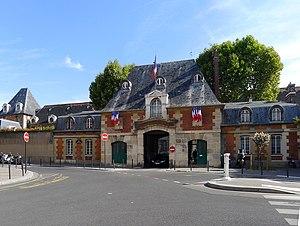
Hôpital Saint-Louis - Paris X
Cet article recense les monuments historiques du 10ᵉ arrondissement de Paris, en France.
Navarro est une série télévisée française en 108 épisodes de 90 minutes, créée par Pierre Grimblat et Tito Topin, diffusée entre le 26 octobre 1989 et le 19 avril 2007 sur TF1 puis rediffusée sur TMC, Jimmy, 13ᵉ rue et depuis le 5 novembre 2012 sur C8 et rediffusée du 4 janvier 2016 au 19 août 2016 sur Chérie 25. En rediffusion également sur RTL9.